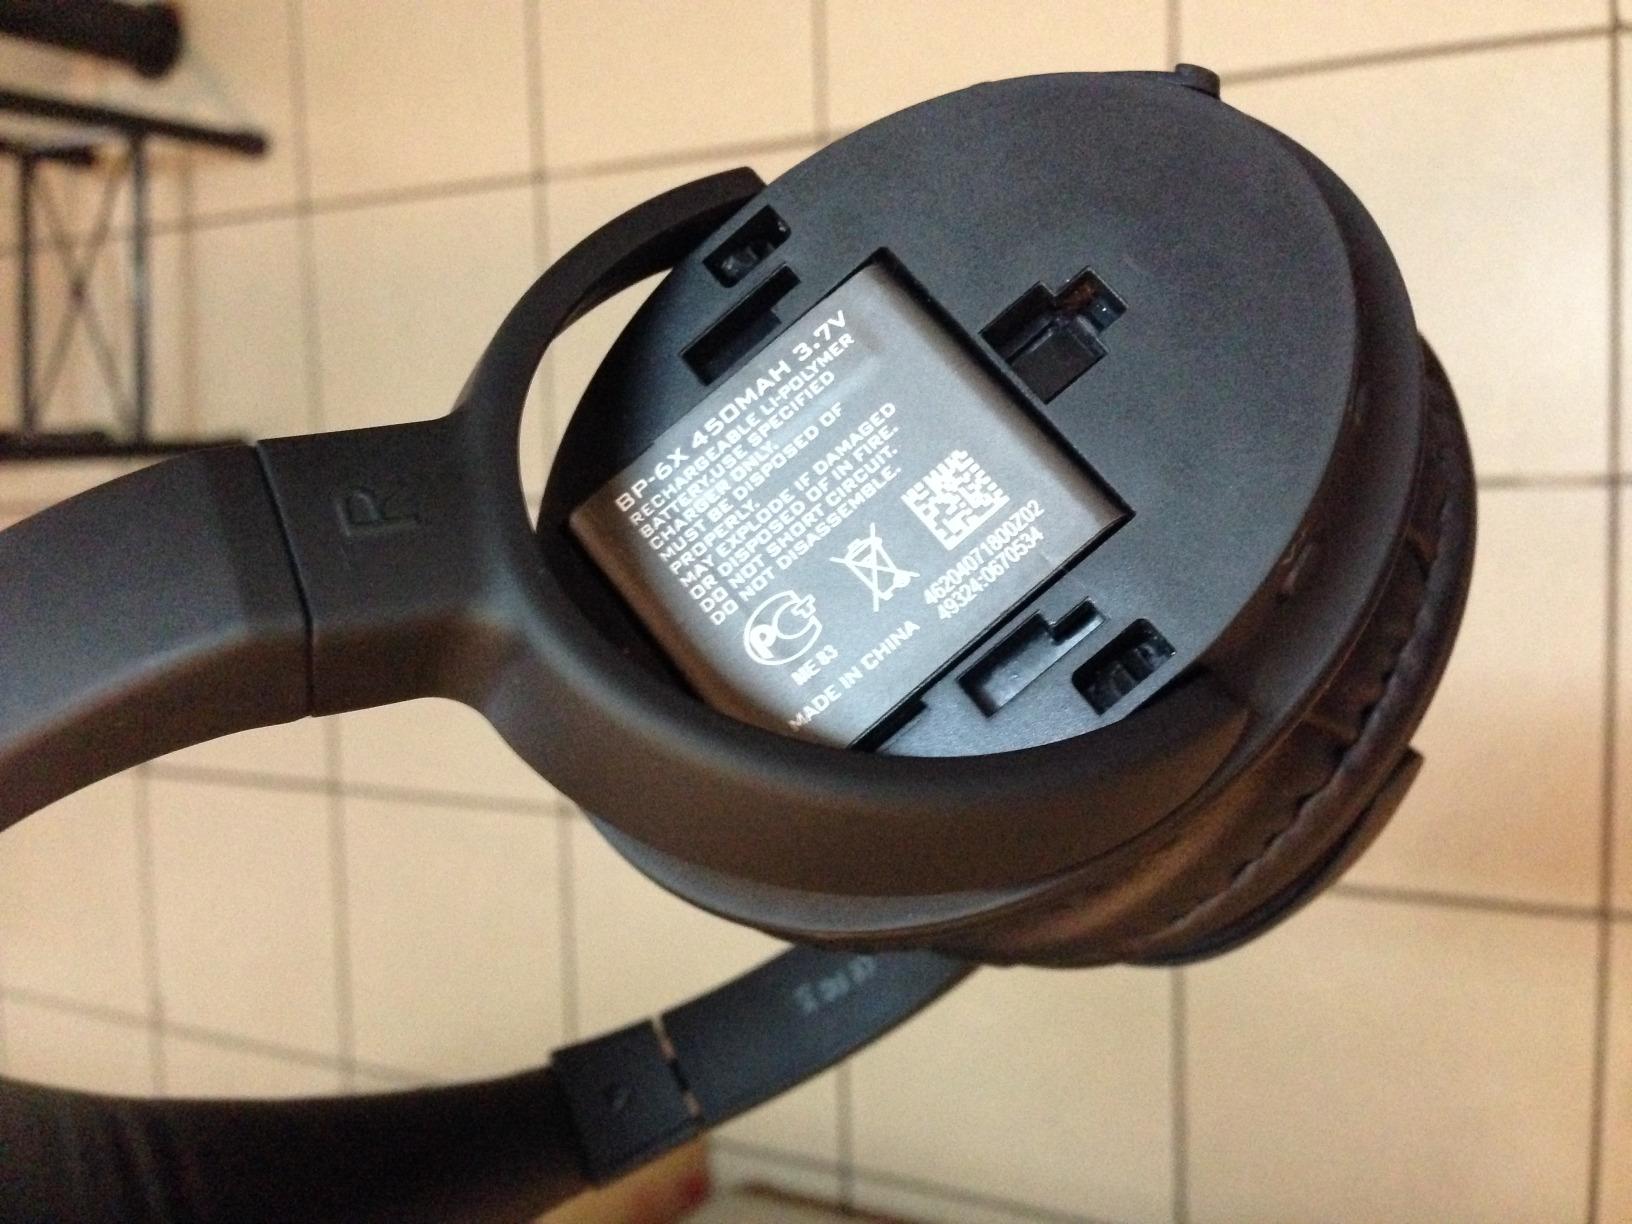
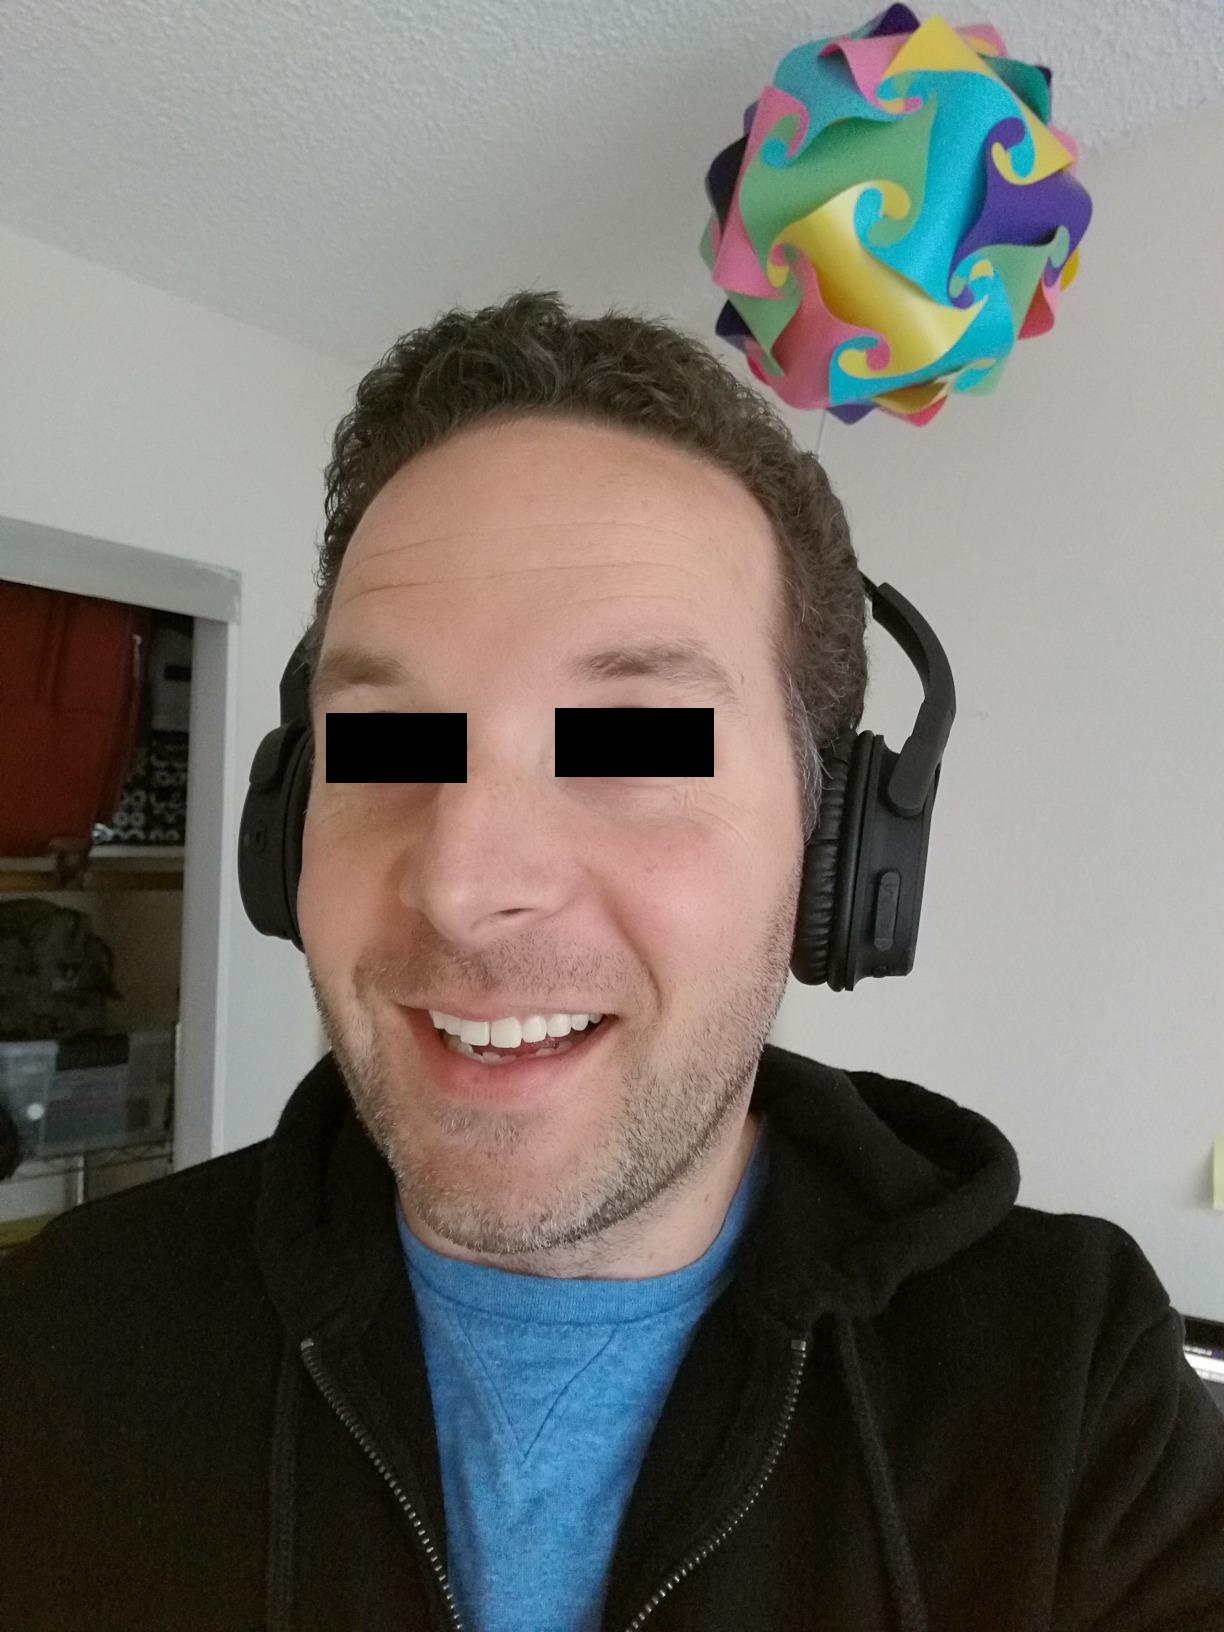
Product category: headphones
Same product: yes